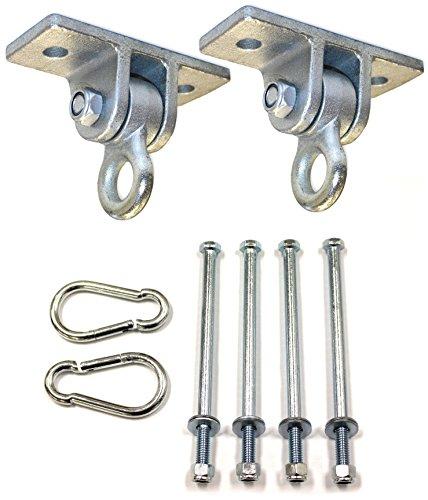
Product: Eastern Jungle Gym 2 Heavy Duty Swing Hangers for Wooden Swing Set Playground Porch Indoor Outdoor Seat with Nut & Bolt Mounting Hardware and Snap Hooks
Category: Toys & Games | Sports & Outdoor Play | Play Sets & Playground Equipment | Play & Swing Sets
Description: Heavy duty high quality swing hanger - perfect playset brackets for all swing set products indoors or outdoors, porch swings, benches, gym rings, trapeze bars, hammock, toddler swing, gymnastics mounts or yoga inversion swings.
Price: $24.53
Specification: ProductDimensions:5x1.9x1inches|ItemWeight:3.52ounces|ShippingWeight:10.7pounds(Viewshippingratesandpolicies)|ASIN:B078HQ7QSJ|Itemmodelnumber:ACCDuctileHangerPairHWSH|Manufacturerrecommendedage:0-8years